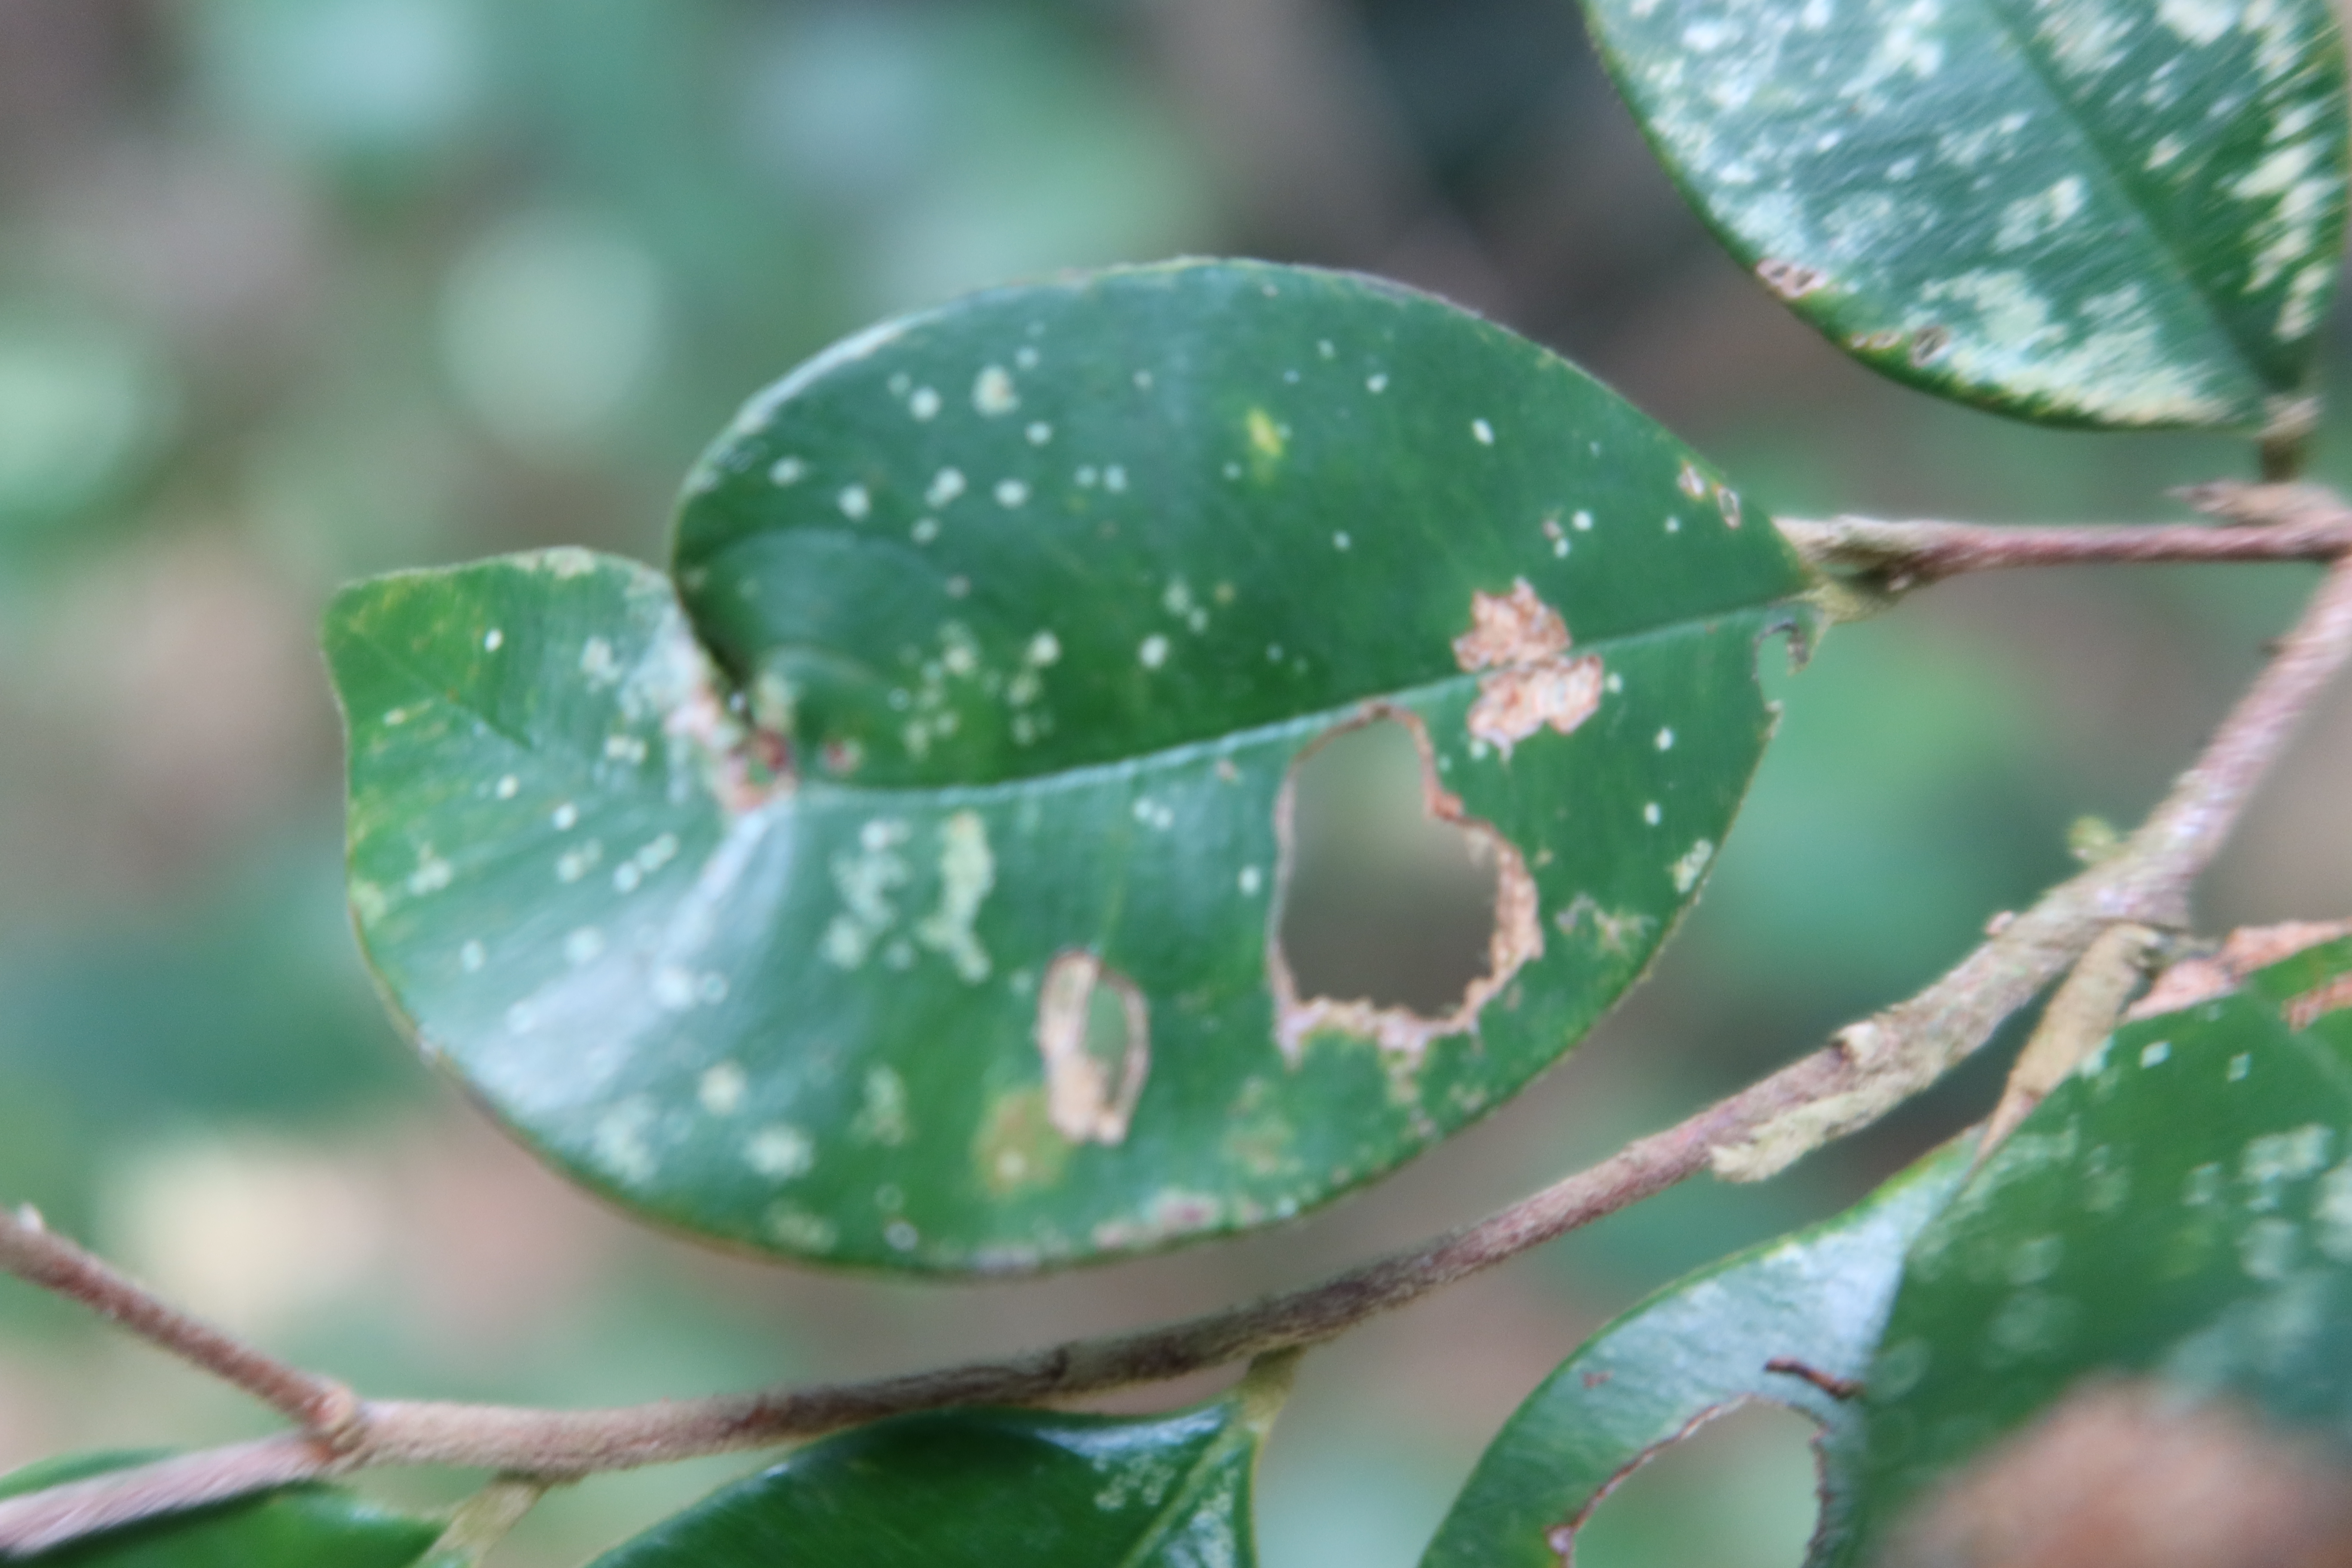
Label: Mosaic Viruses